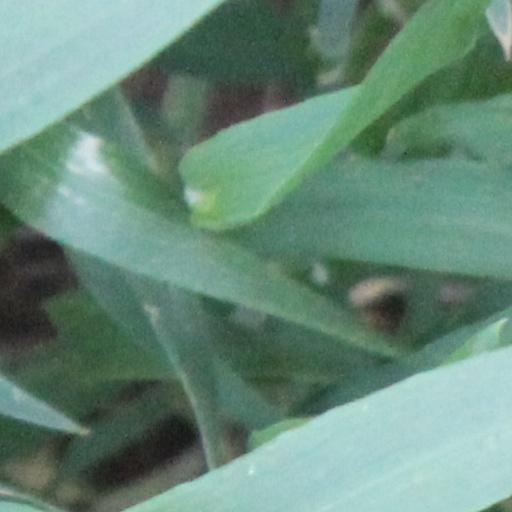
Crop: wheat